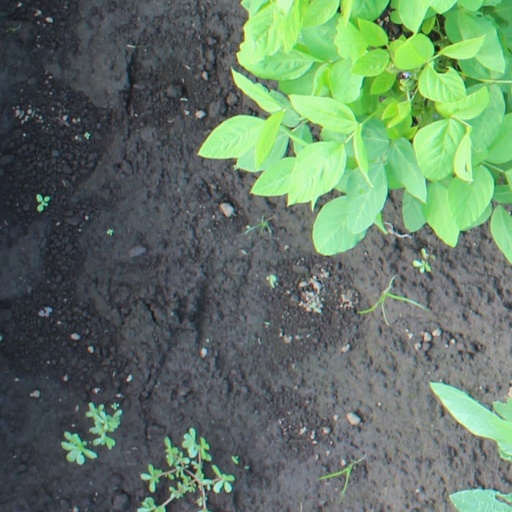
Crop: soybean